Bagdogra Airport

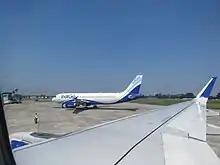
Apron of the airport

Bagdogra Airport is a customs airport serving the city of Siliguri in West Bengal, India. It is located in Bagdogra, south-west from the city centre. It is operated as a civil enclave at the Bagdogra Air Force Station of the Indian Air Force. It is the gateway to the hill stations of Darjeeling, Gangtok, Kurseong, Kalimpong, Mirik and other parts of North Bengal region and North-Eastern Bihar. Siliguri, being a major transport and economic hub, the airport sees thousands of travellers and tourists annually. The Government of India conferred limited international airport status to the airport in 2002 with limited international operations to Bangkok–Suvarnabhumi and Paro. It is the second-busiest airport in the state after Kolkata.